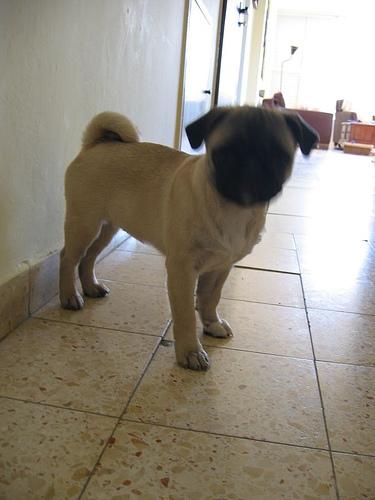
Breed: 798-n000130-pug